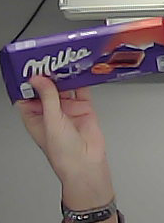
Product: milka_chocolate